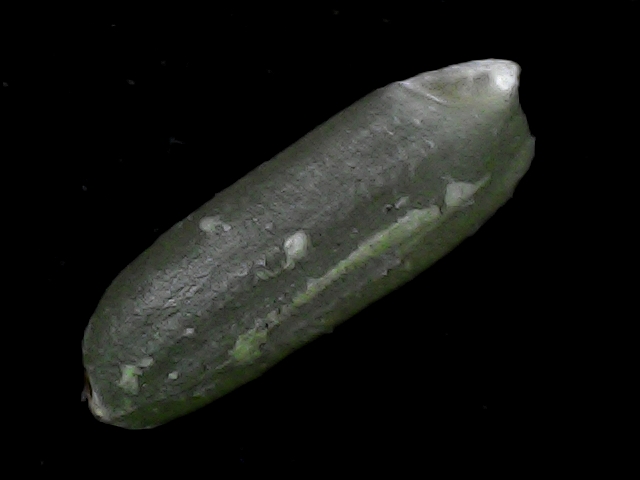
Rice variety: BD56